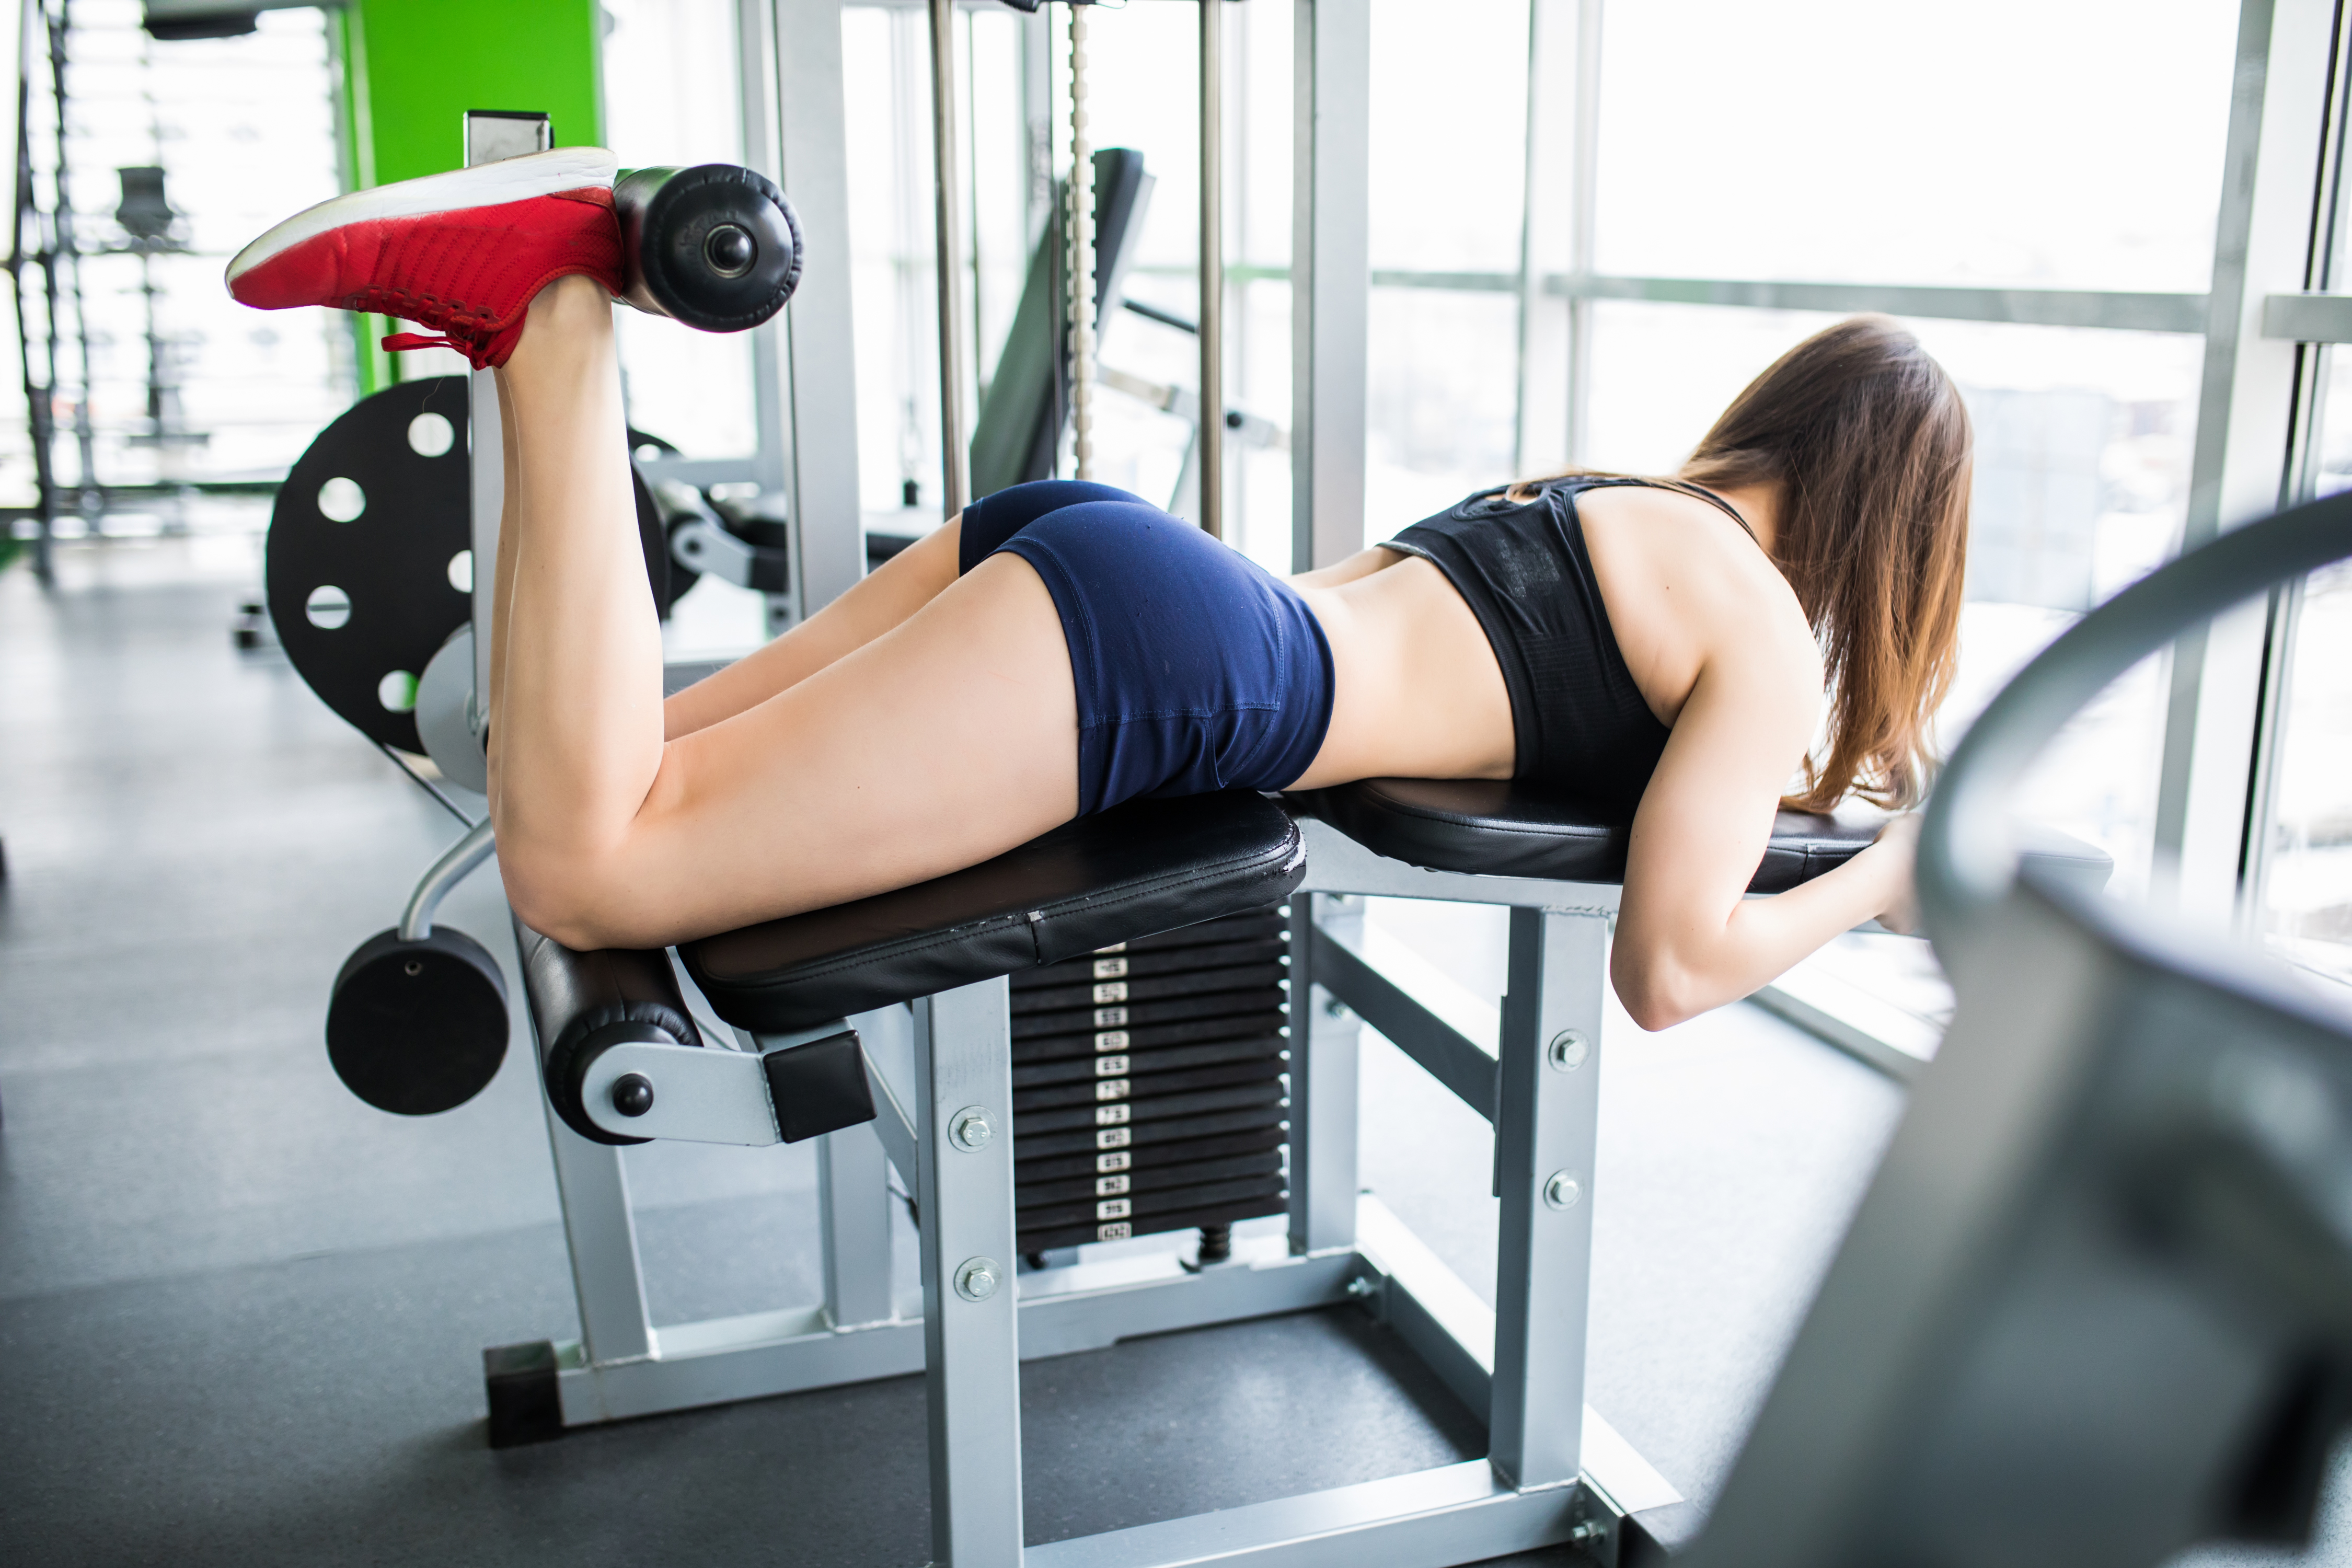
background, woman, person, girl, sport, fitness, couple, man, bikini, sporty, lifestyle, healthy, fit, athletic, gym, press, active, people, athlete, strong, strength, caucasian, muscular, sportswear, shape, exercise, female, indoors, muscles, weight, young, sexy, lifting, legs, weightlifting, squat, training, barbell, muscle, adult, bodybuilder, workout, studio, wellness, working, equipment, attractive, train, body, health, physical fitness, human leg, leg, weight training, thigh, exercise equipment, arm, strength training, abdomen, bench, room, weights, chest, human body, leg extension, competition event, fitness professional, sports training, sport venue, knee, calf, bodybuilding, sports equipment